Soldier Creek Wilderness

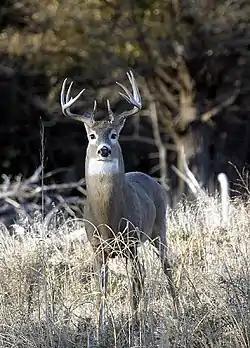
White-tailed deer.

U.S. Wilderness Areas do not allow motorized or mechanized vehicles, including bicycles. Although camping and fishing are allowed with a proper permit, no roads or buildings are constructed and there is also no logging or mining, in compliance with the 1964 Wilderness Act. Wilderness areas within National Forests and Bureau of Land Management areas also allow hunting (in season).